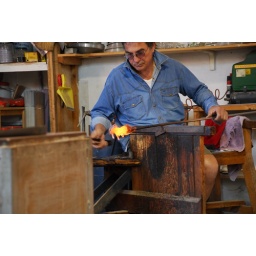
A glass horse being made in all of 2 or 3 minutes